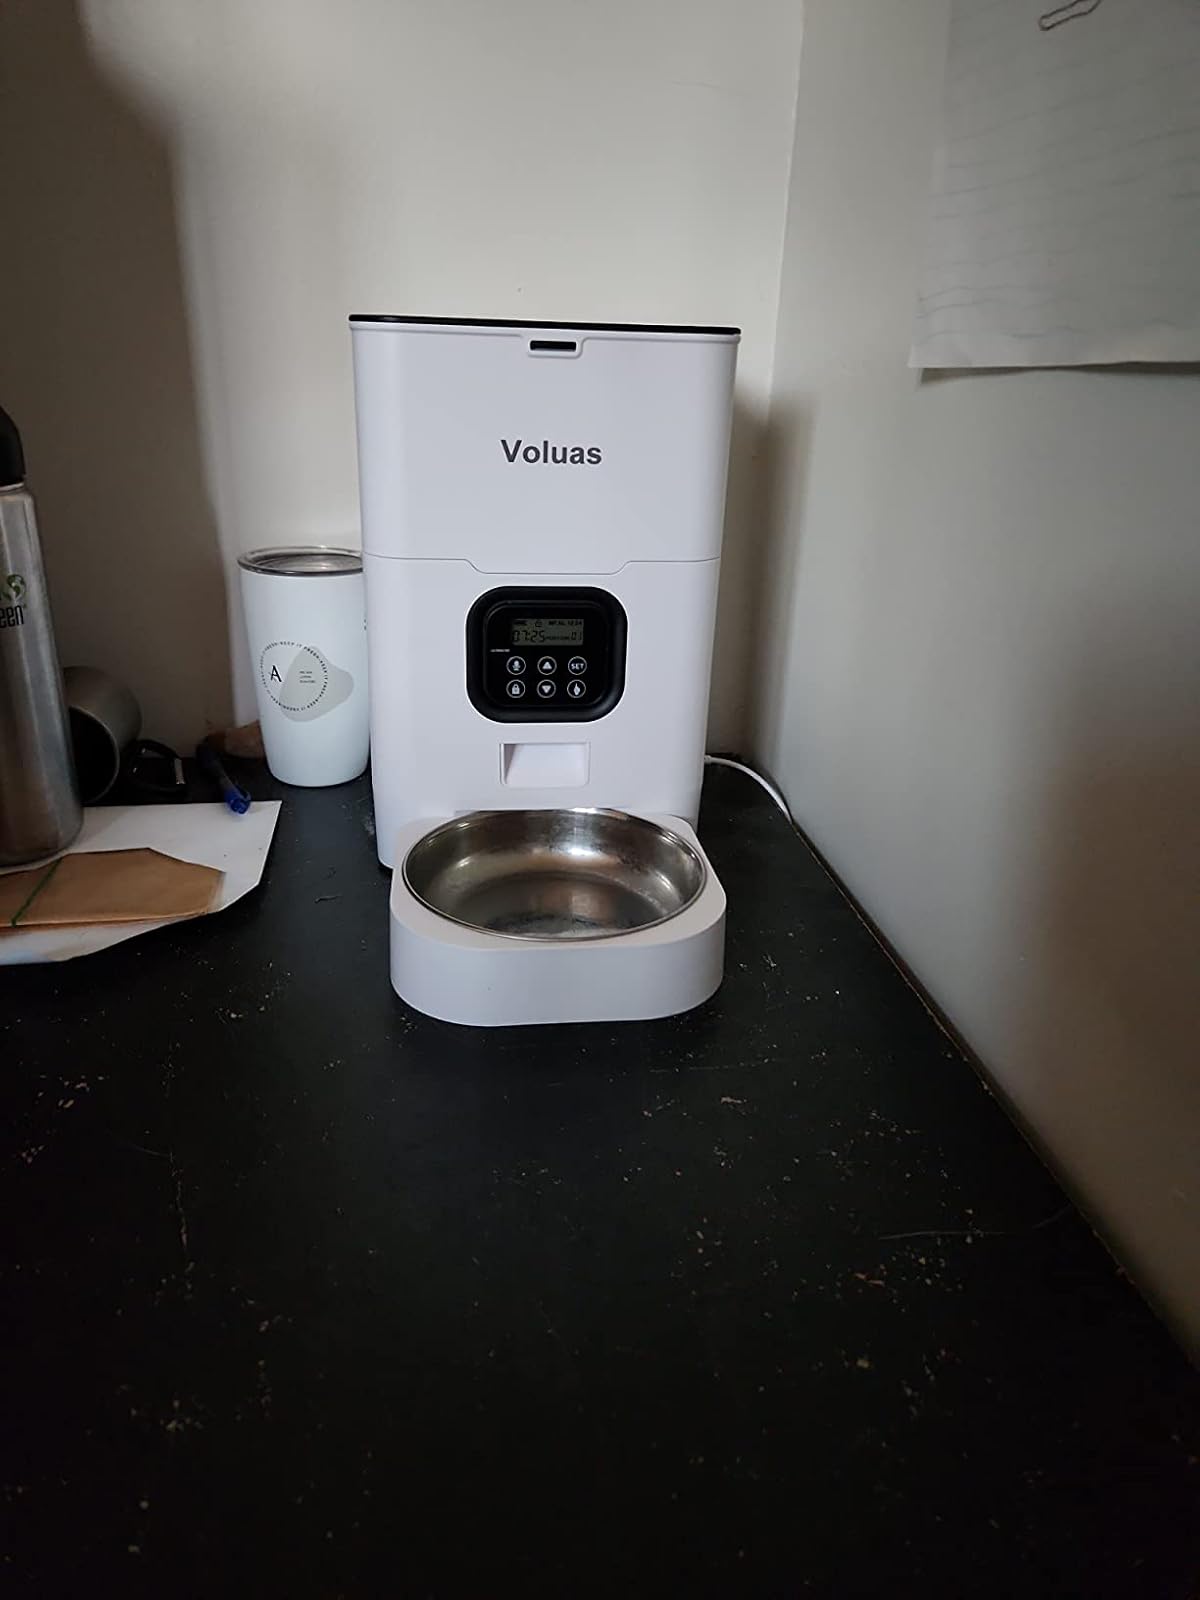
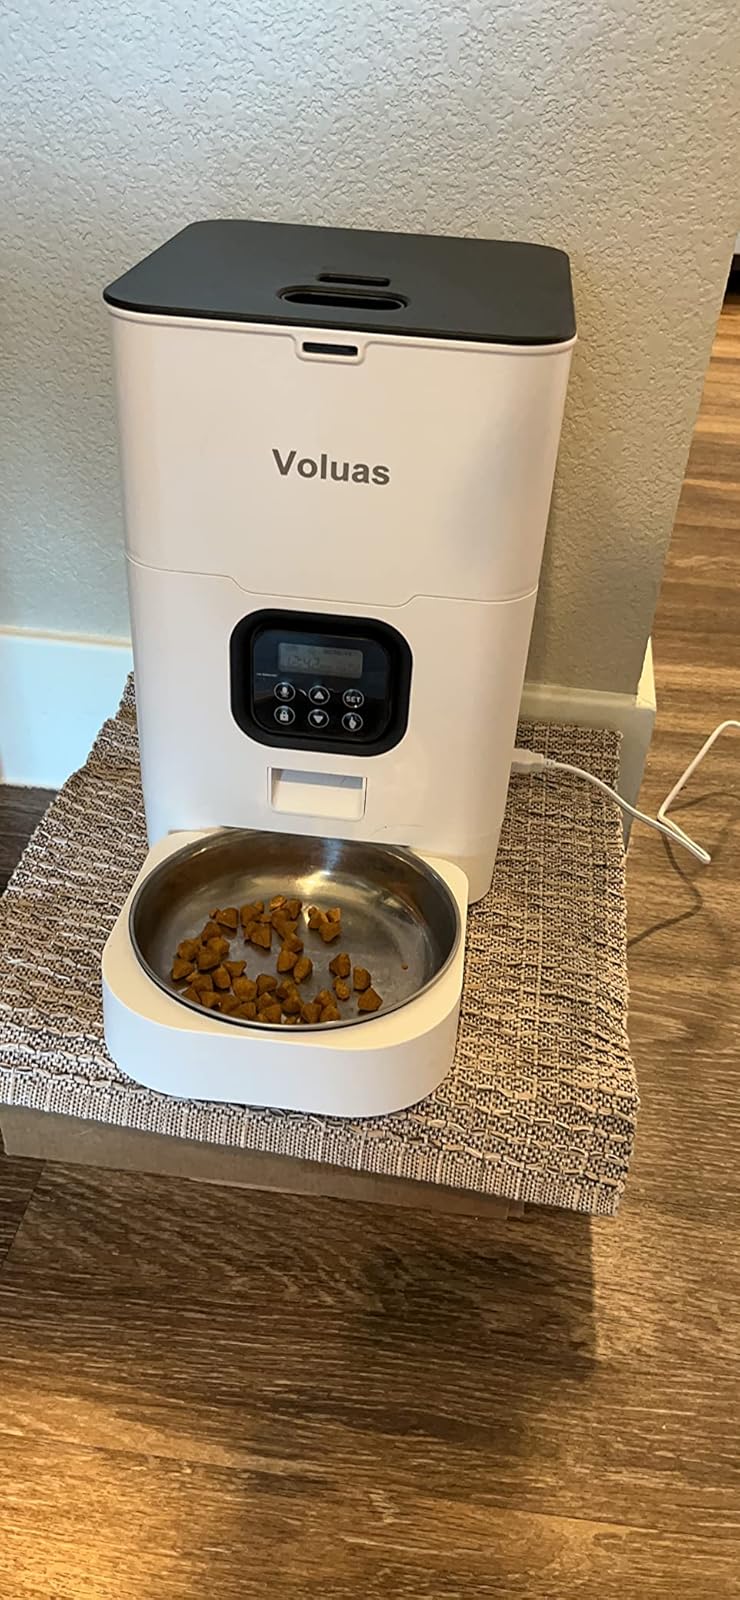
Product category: items_feeder
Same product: yes